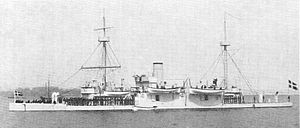
Odin (panserskib)
Odin i 1885. I perioden 1884-1894 var de danske panserskibe malet lysegrå.
Odin i 1885. I perioden 1884-1894 var de danske panserskibe malet lysegrå.
Det danske panserskib Odin, søsat i 1872, og i tjeneste 1874-1912.
Odin var et dansk panserskib, og var lige som forgængerne Rolf Krake, Lindormen og Gorm klassificeret som panserbatteri. I 1885 ændrede man betegnelserne, så skibe på over 2.400 tons, herunder Odin, blev betegnet som "panserskibe". De tre nævnte forudgående skibe fortsatte som "panserbatterier". Marinen stavede det i øvrigt som "pandser" frem til 1895. Marinen ønskede et skib med fire kraftige kanoner – i stedet for to i de foregående skibe – men i stedet for et skib med tårn for og agter, endte man, blandt andet af økonomiske grunde med et skib, hvor kanonerne var samlet i en central kasemat. Navnet Odin henviser til den nordiske gud.